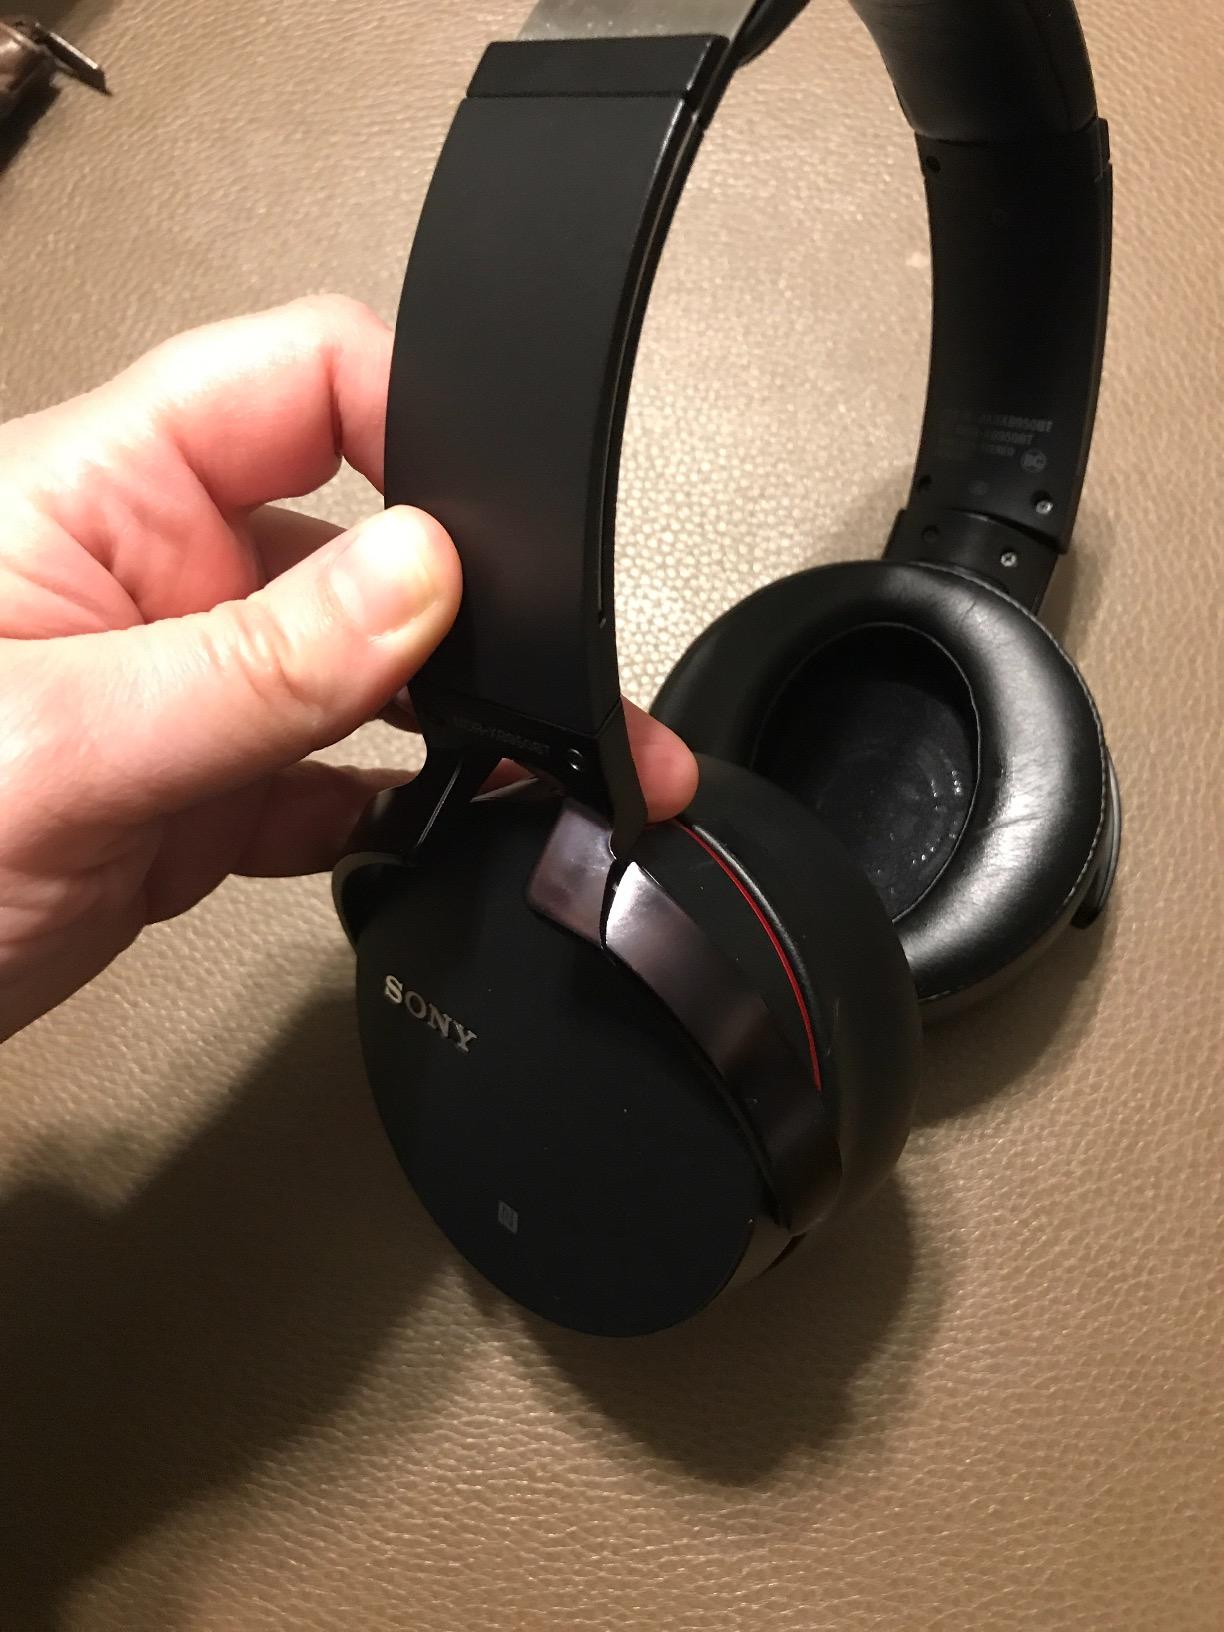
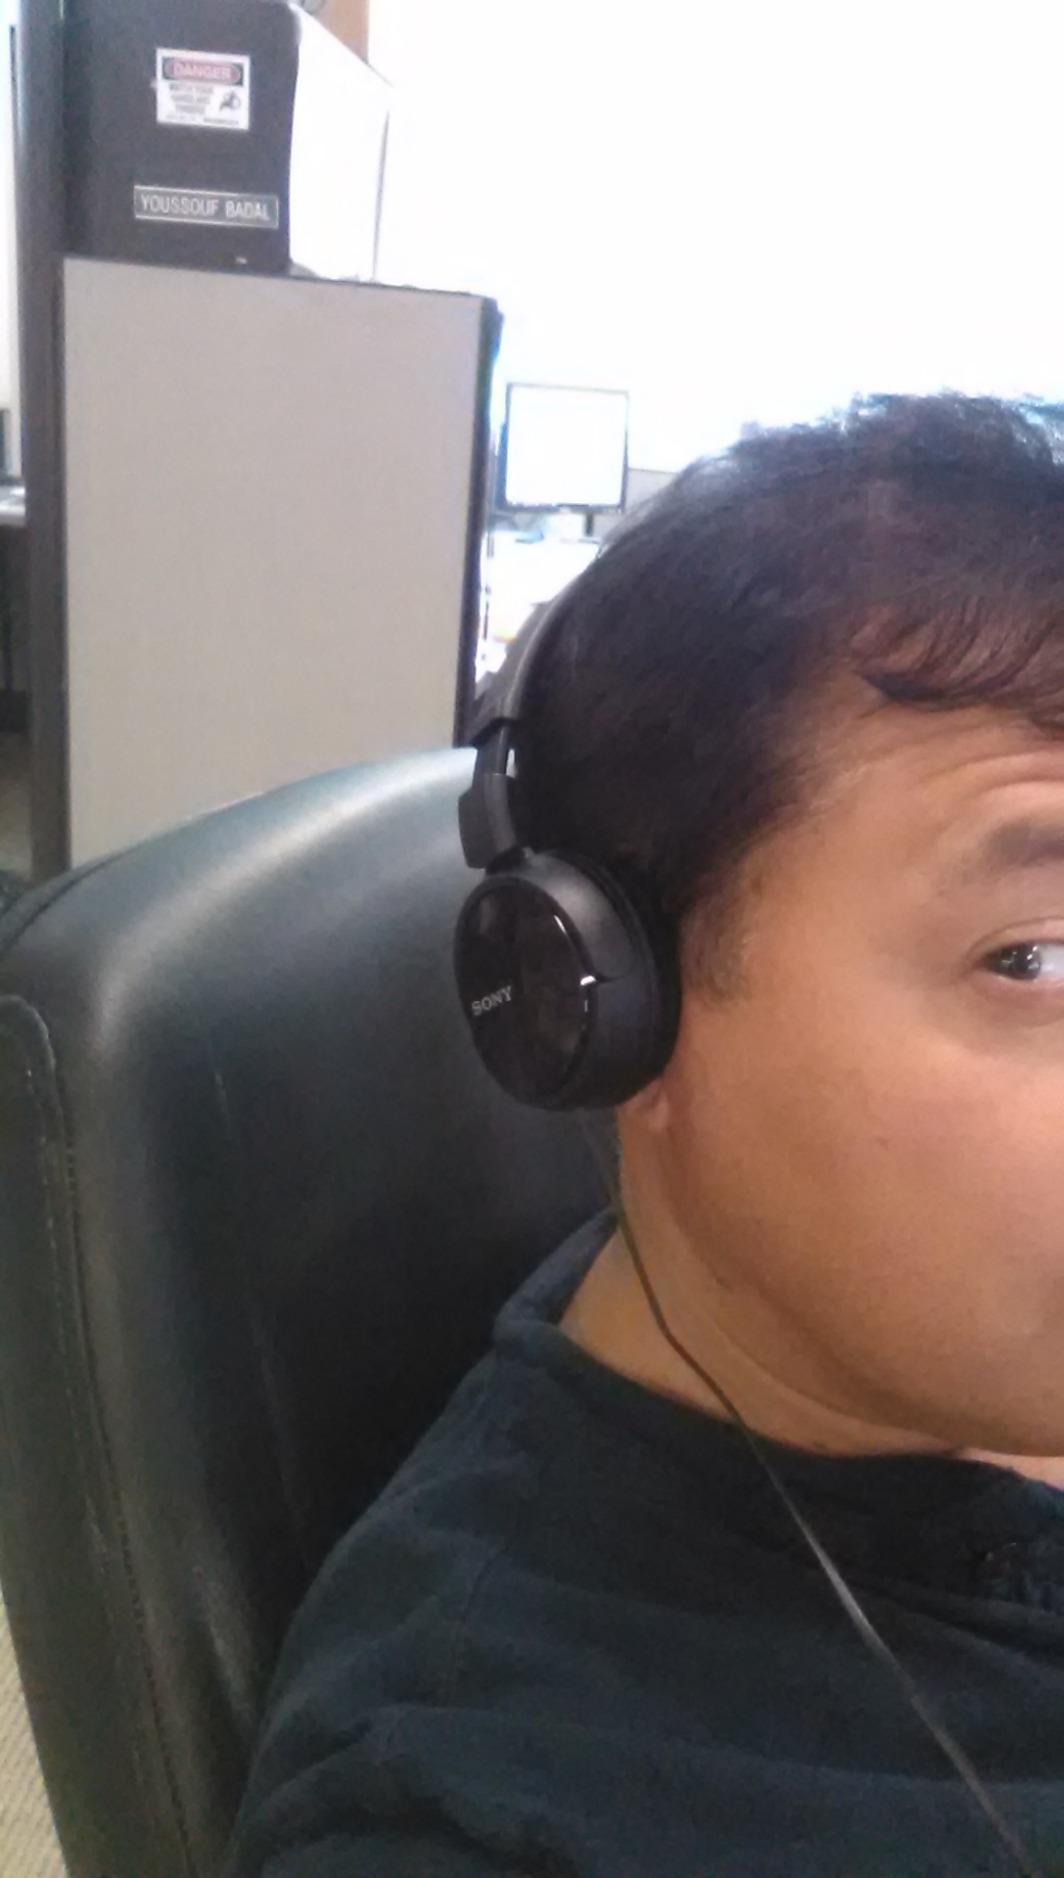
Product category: headphones
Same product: no